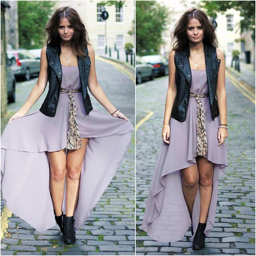
i love the mixture of the romantic dress with the hard leather vest .